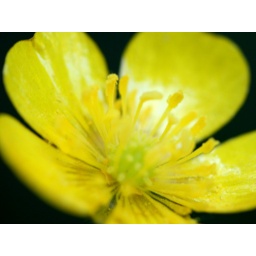
A yellow flower along the path in Woodland Park Zoo